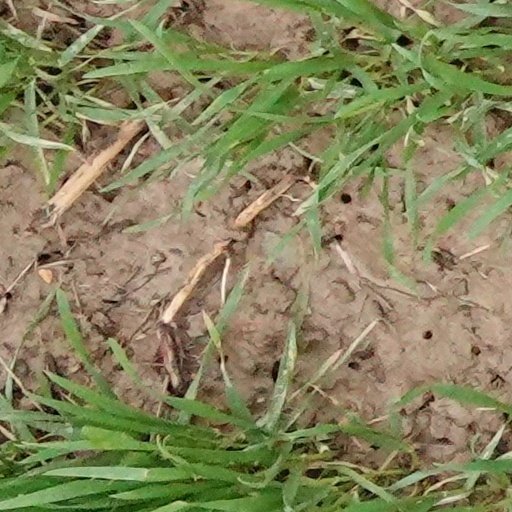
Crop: wheat